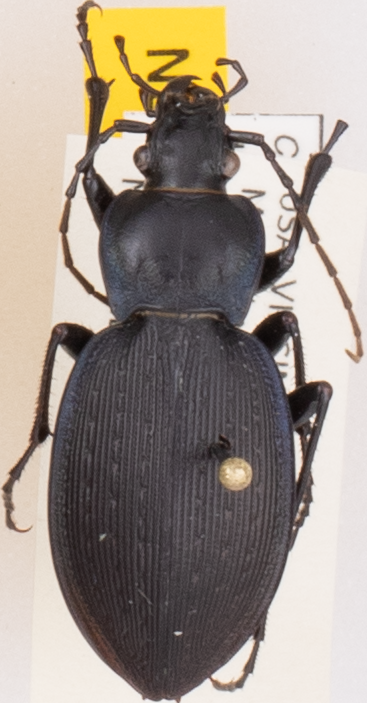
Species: Carabus goryi
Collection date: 2019-07-30
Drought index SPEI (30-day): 0.42
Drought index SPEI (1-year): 2.09
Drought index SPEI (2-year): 2.09